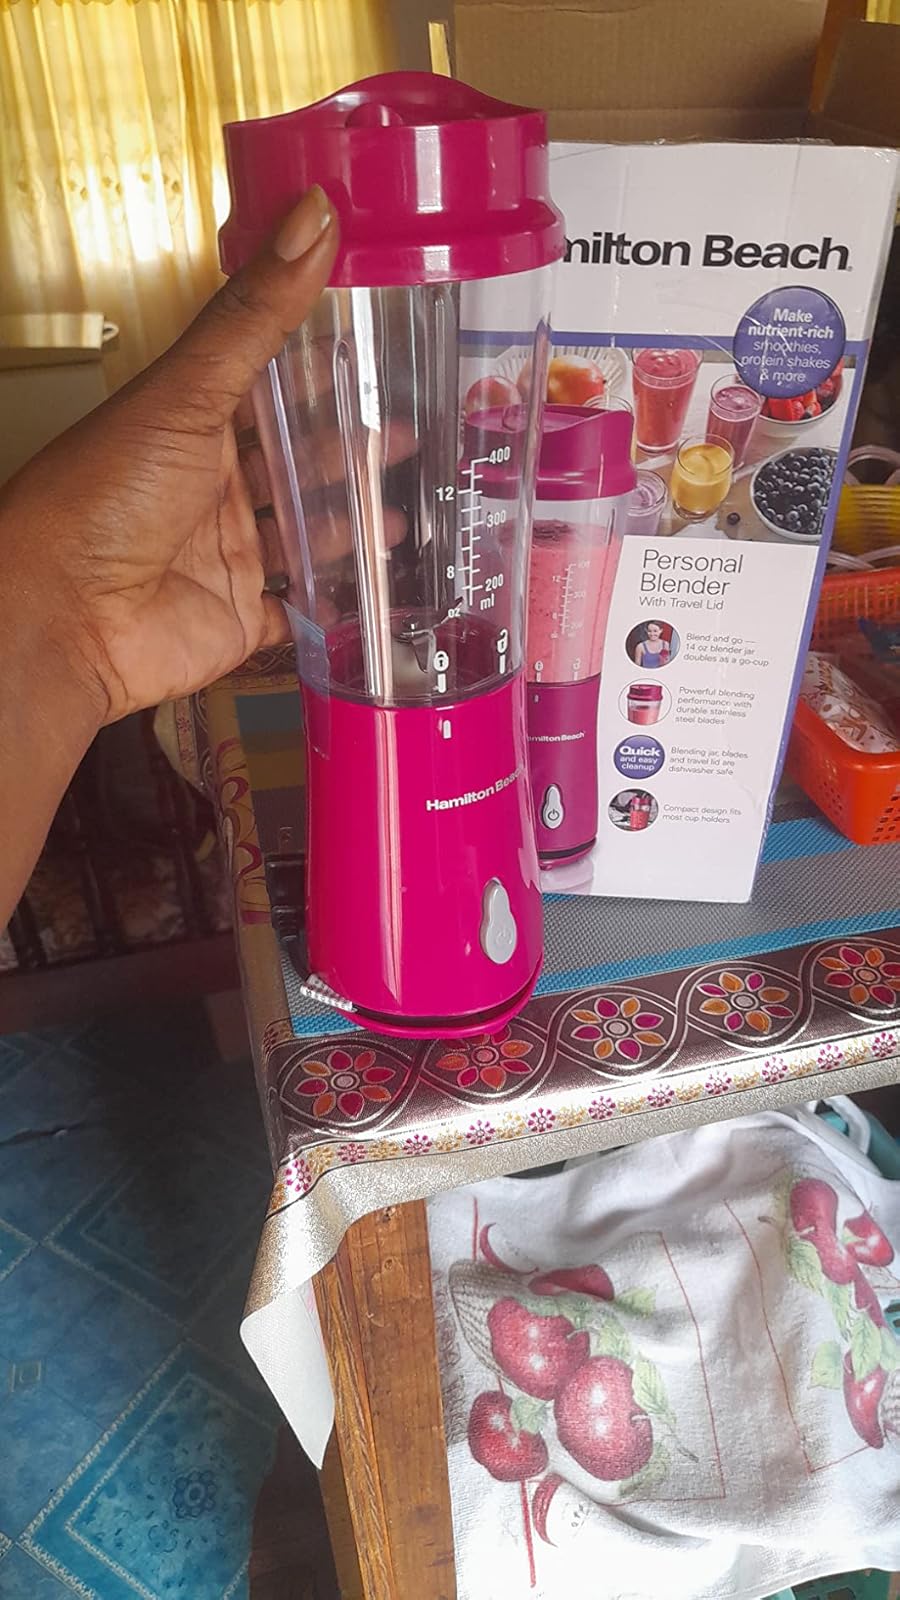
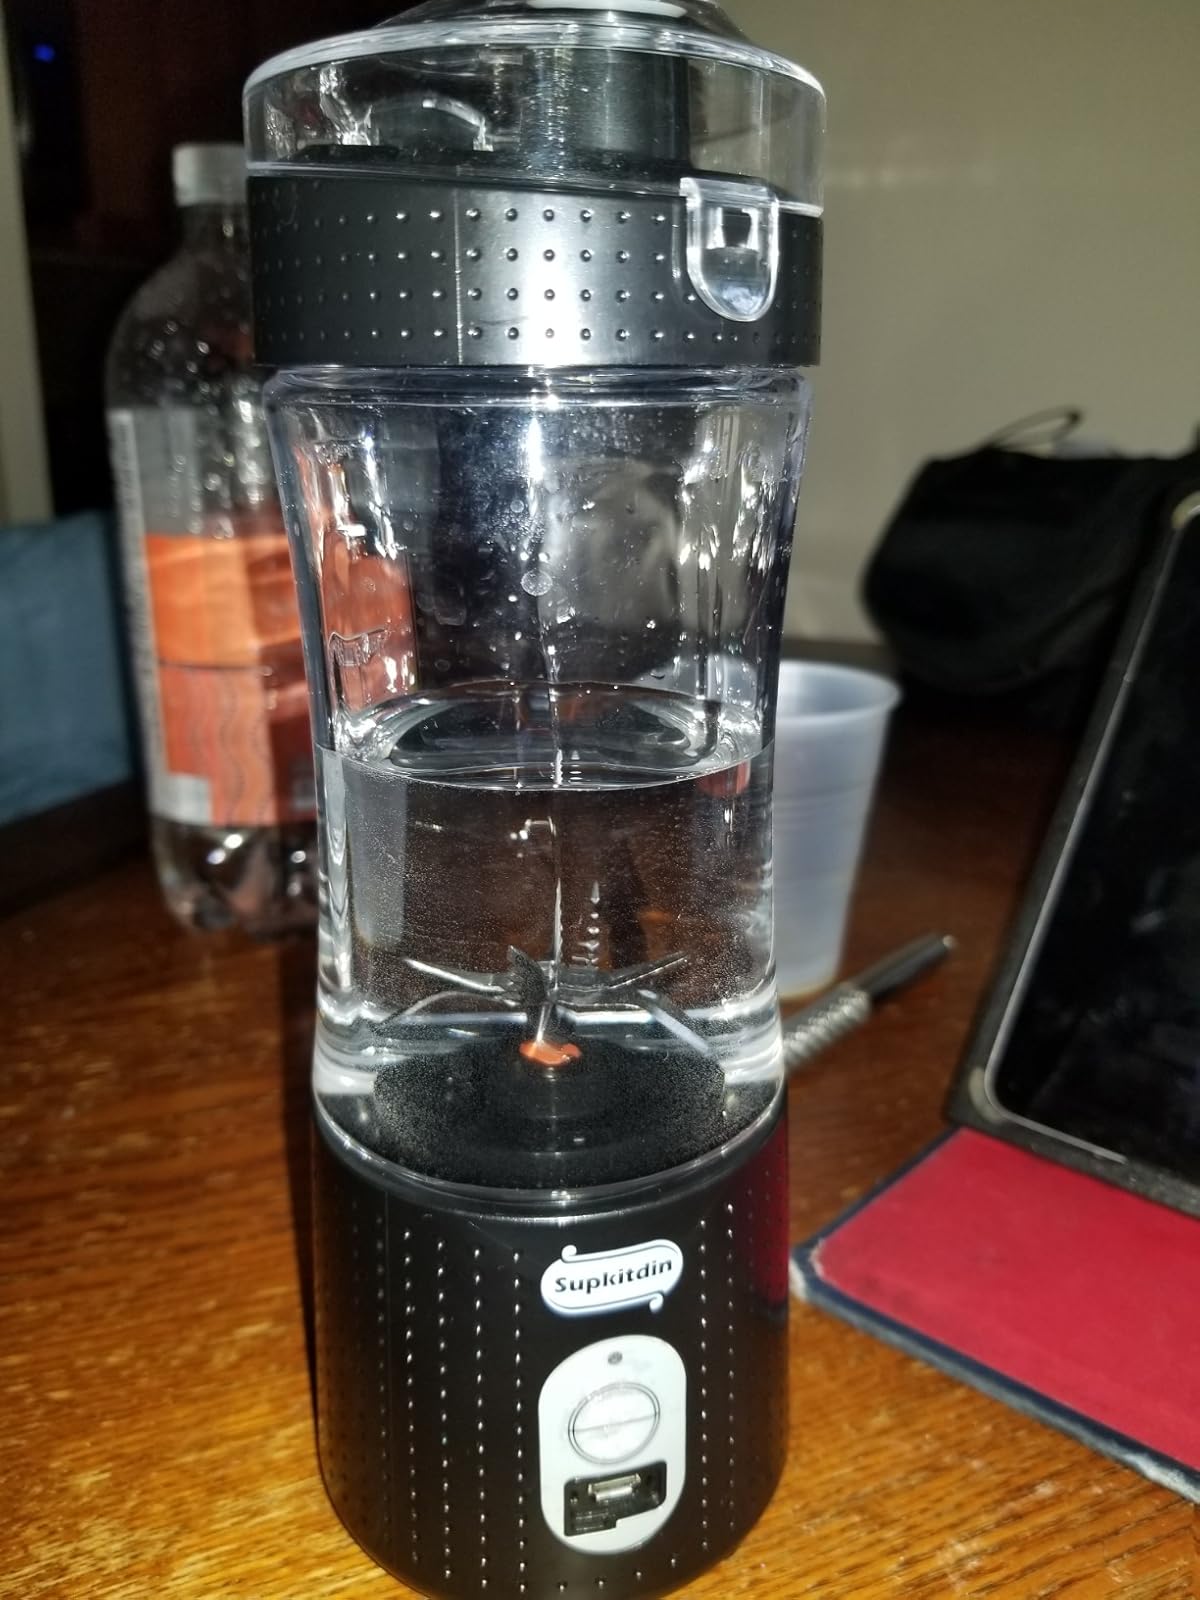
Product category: items_blender
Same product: no